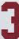
Number: 3